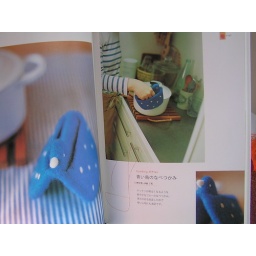
felt bird oven glove in japanese craft book